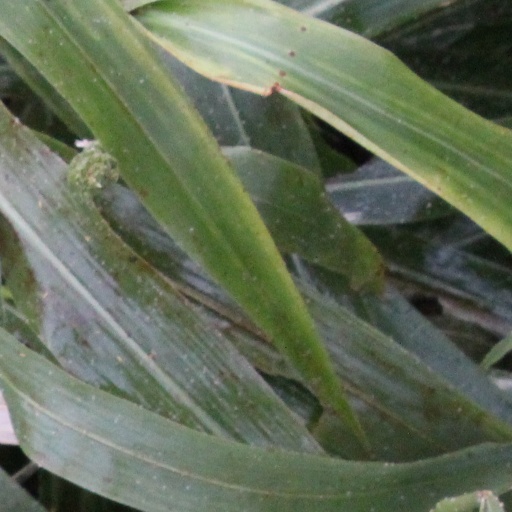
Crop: sorghum